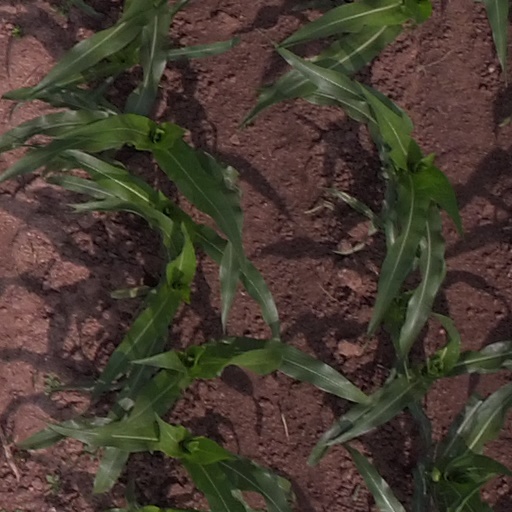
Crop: maize; corn